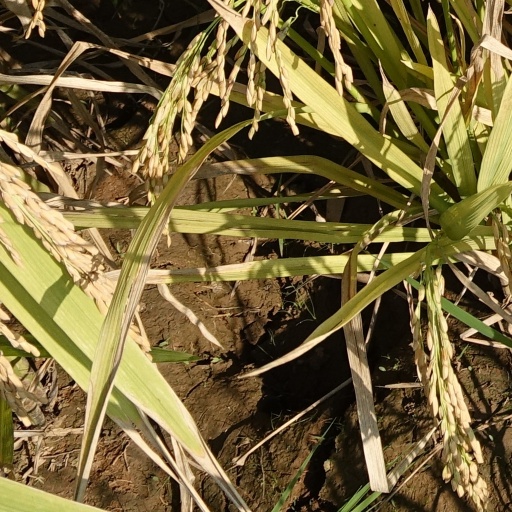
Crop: rice